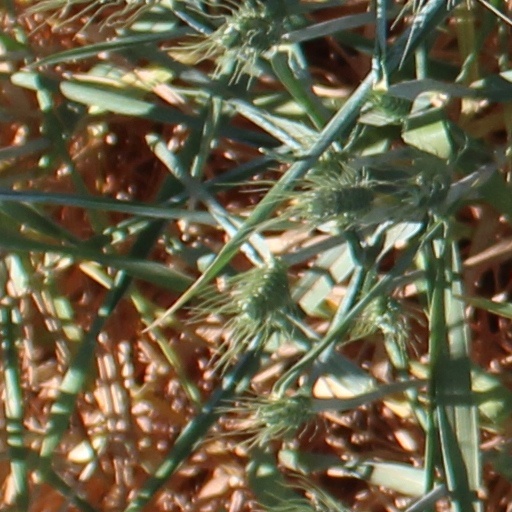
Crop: wheat